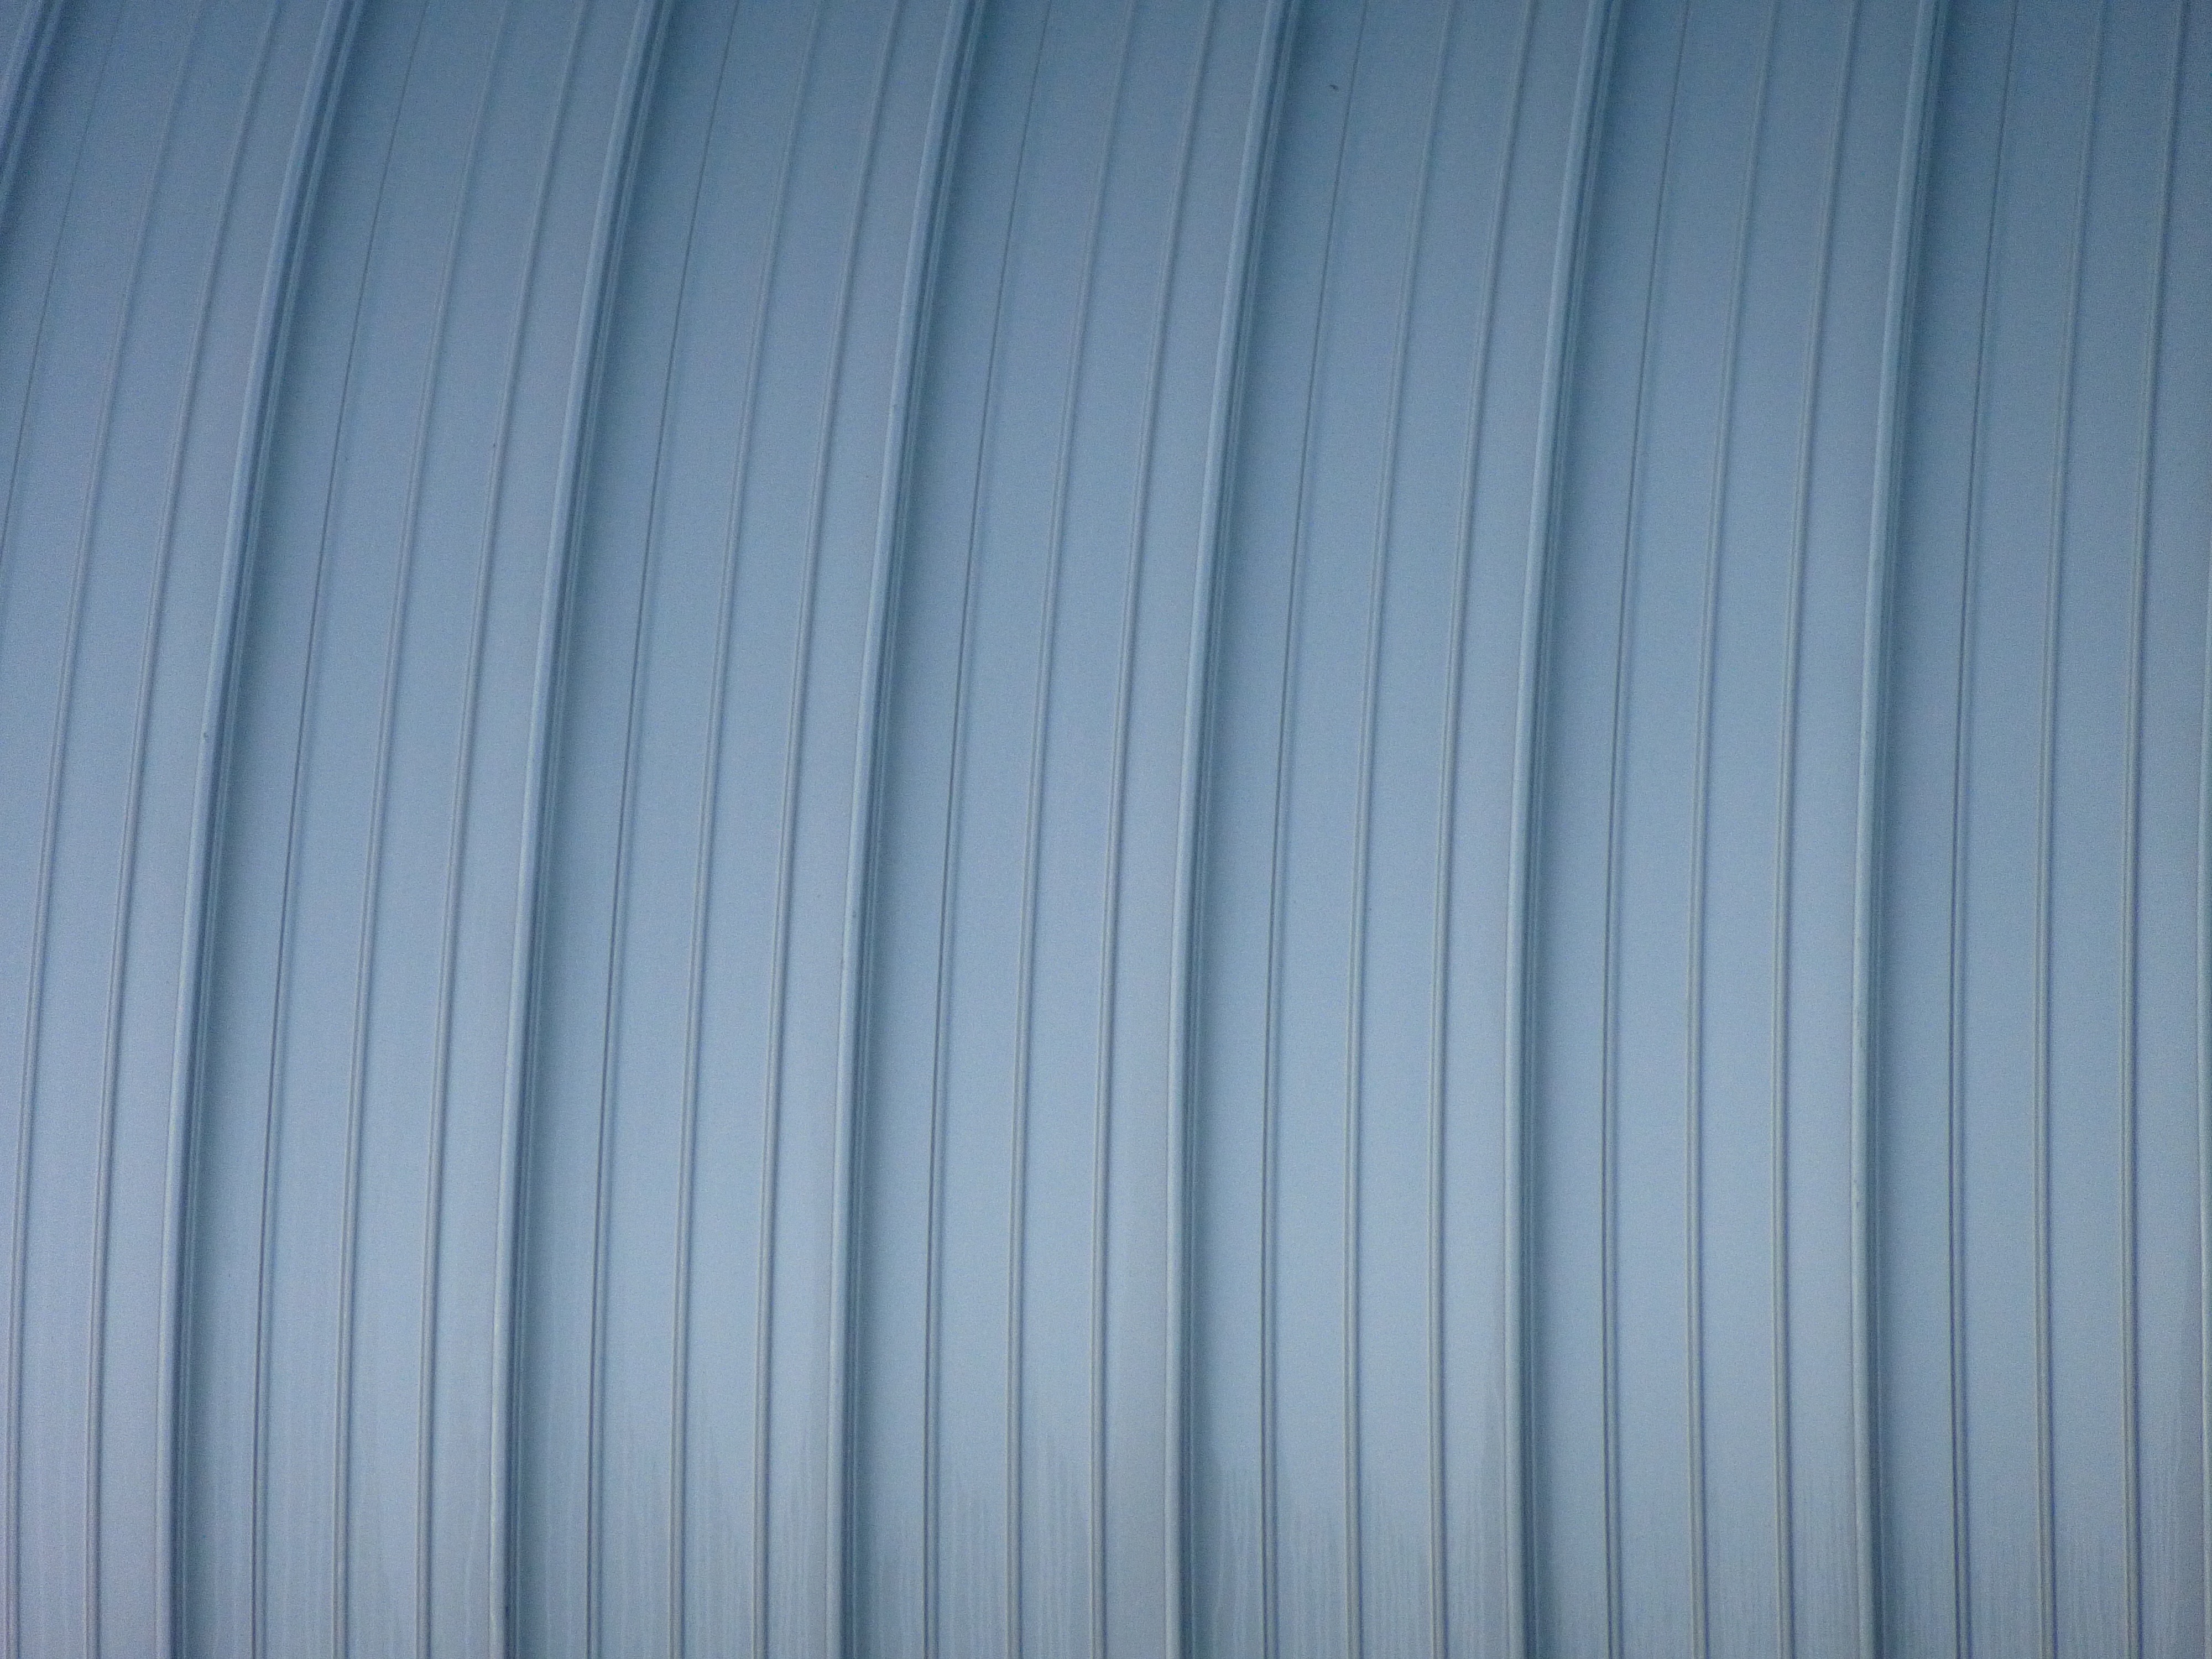
texture, steel, pattern, line, metal, plate, curtain, gray, industrial, blue, decor, material, surface, interior design, sheet, textile, grey, aluminum, metallic, brushed, window covering, window treatment